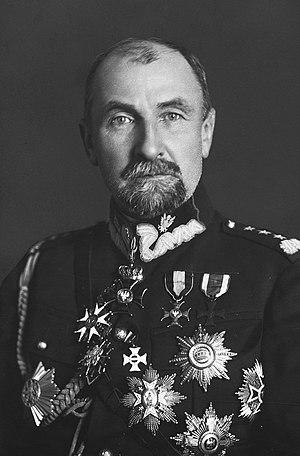
Tadeusz Rozwadowski, né le 19 mai 1866 et décédé le 18 octobre 1928 à Varsovie, est un général polonais.